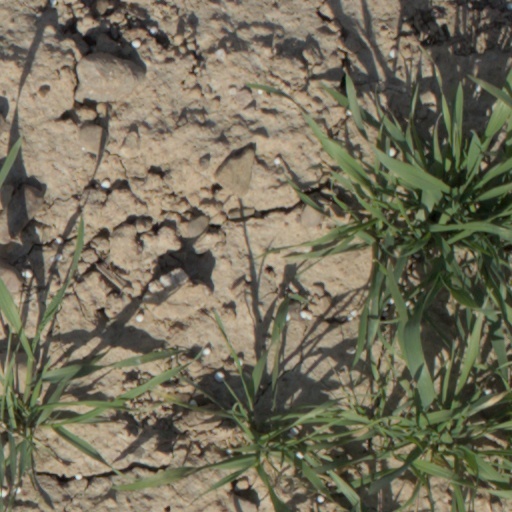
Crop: wheat